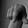
ASL letter: Q